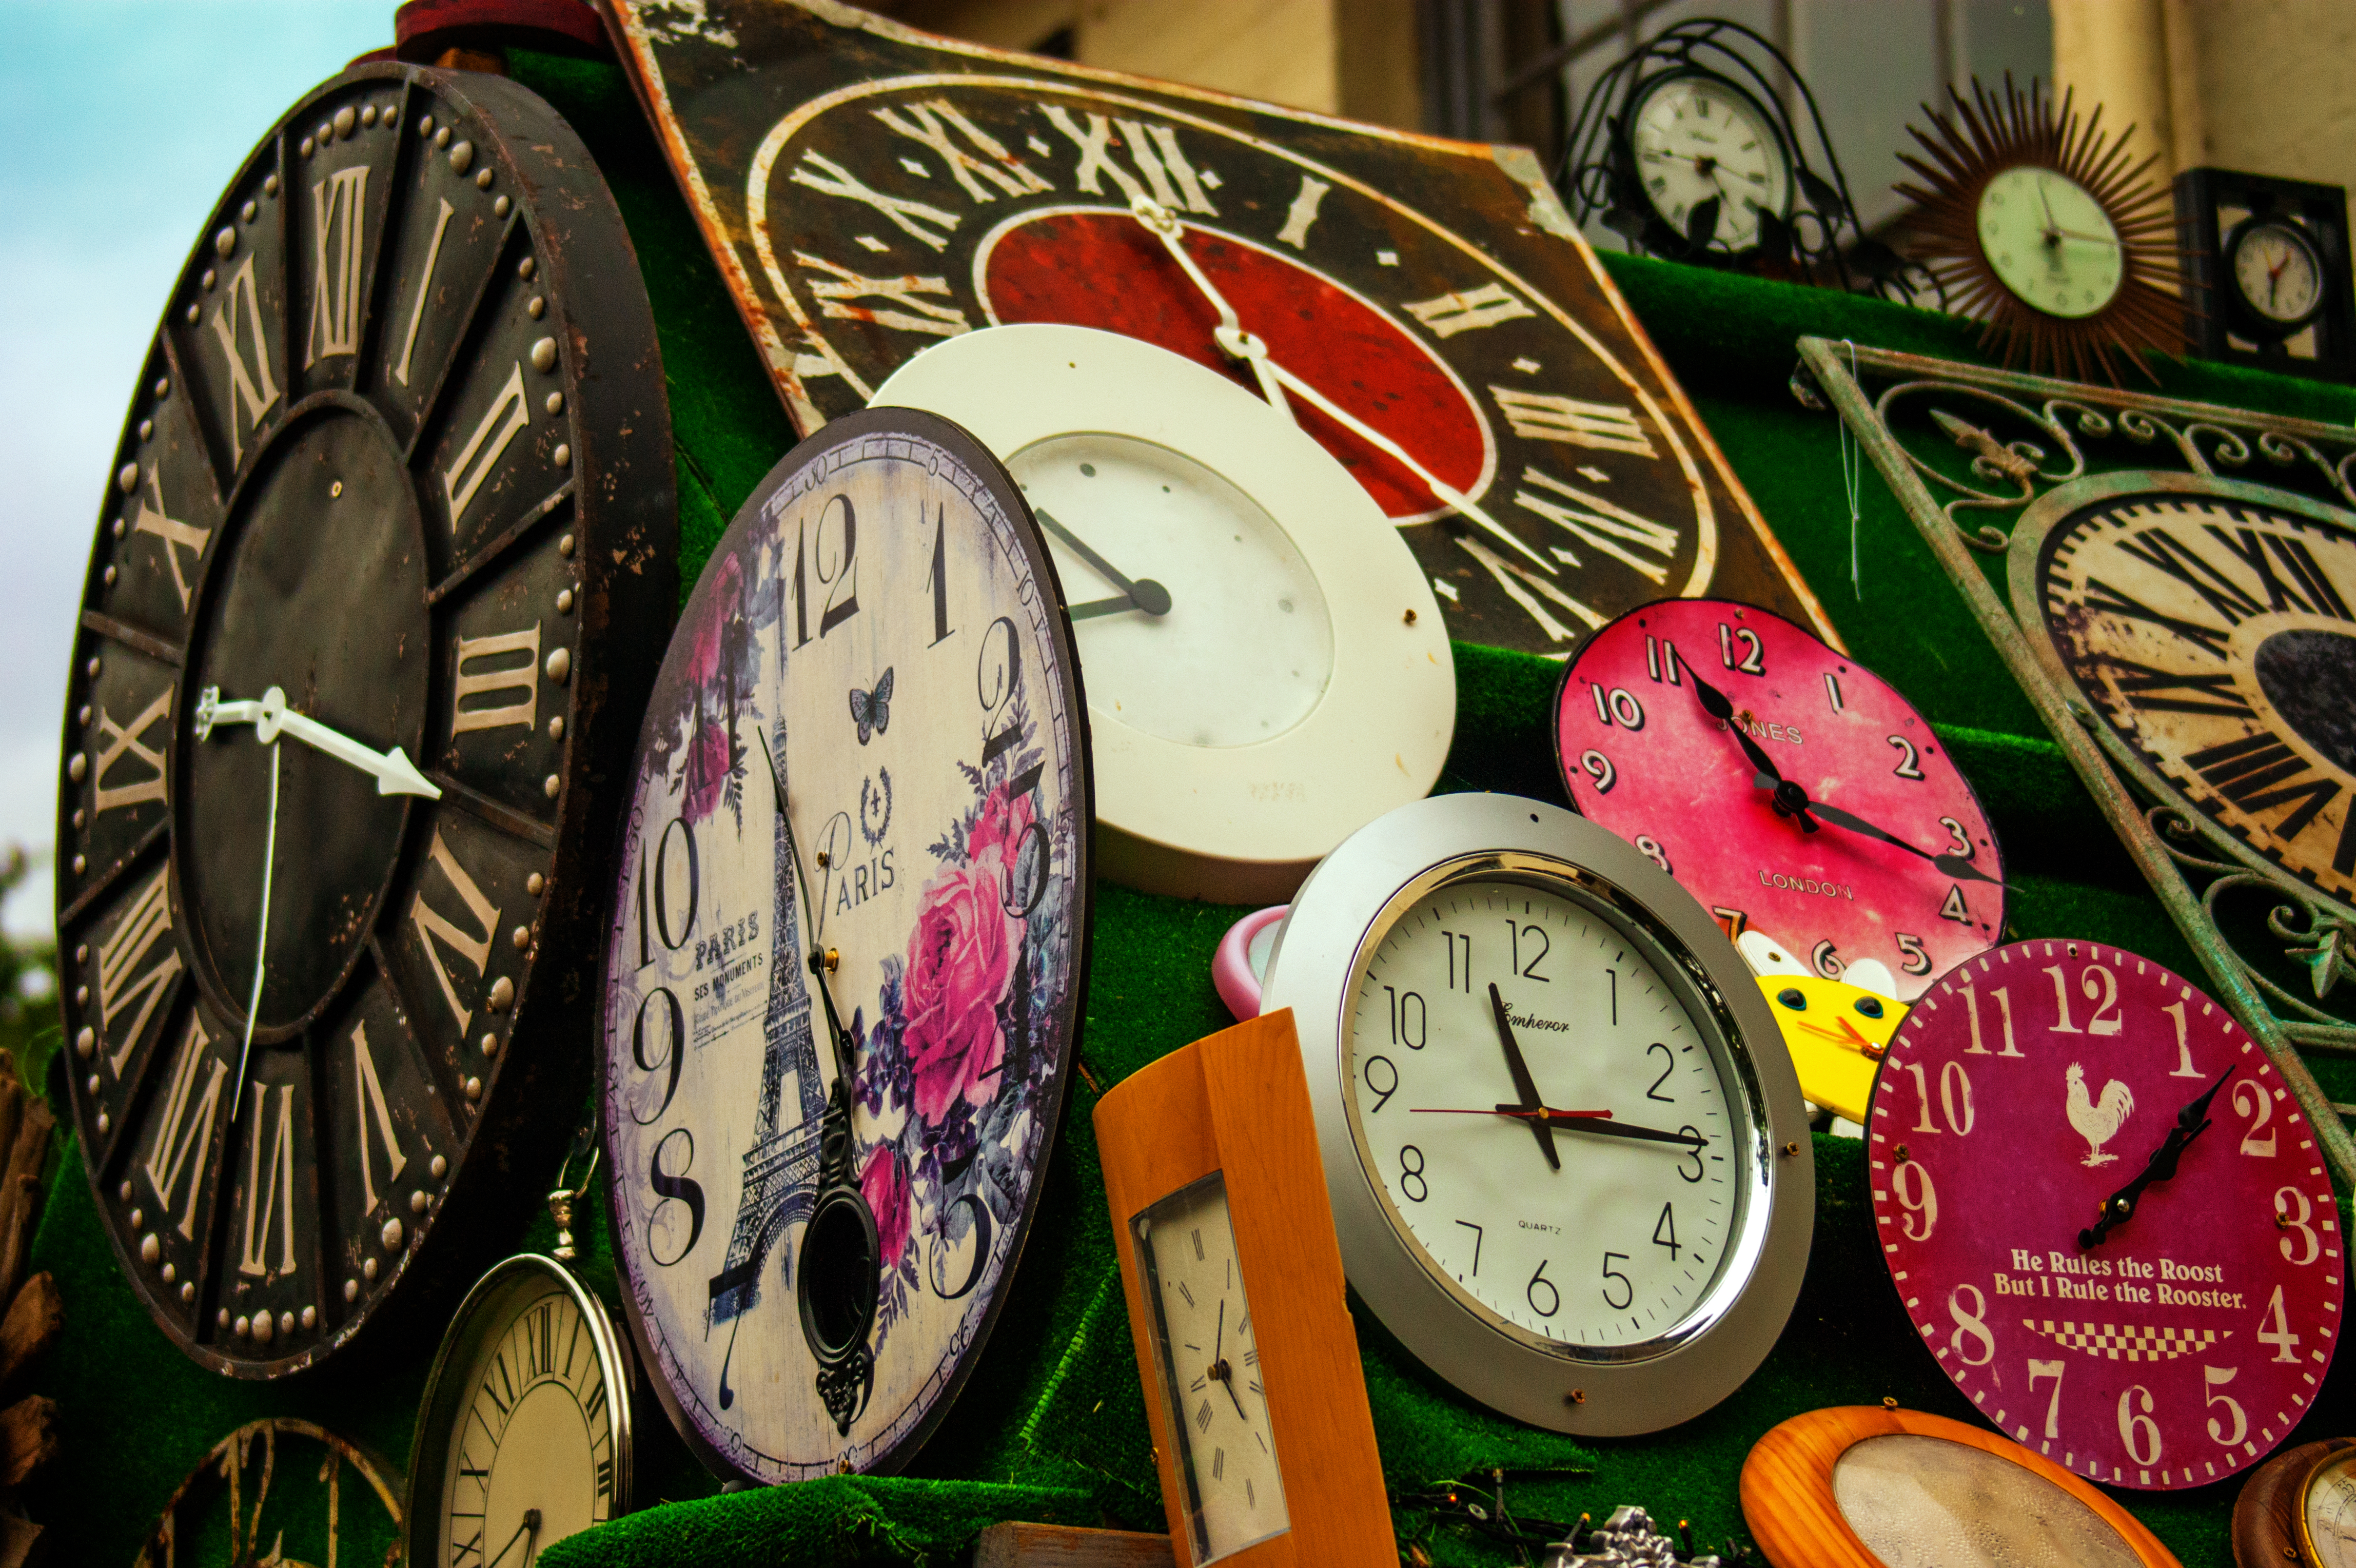
house, clock, time, summer, color, fish, face, art, public, installation, faces, clocks, shapes, pub, wixford